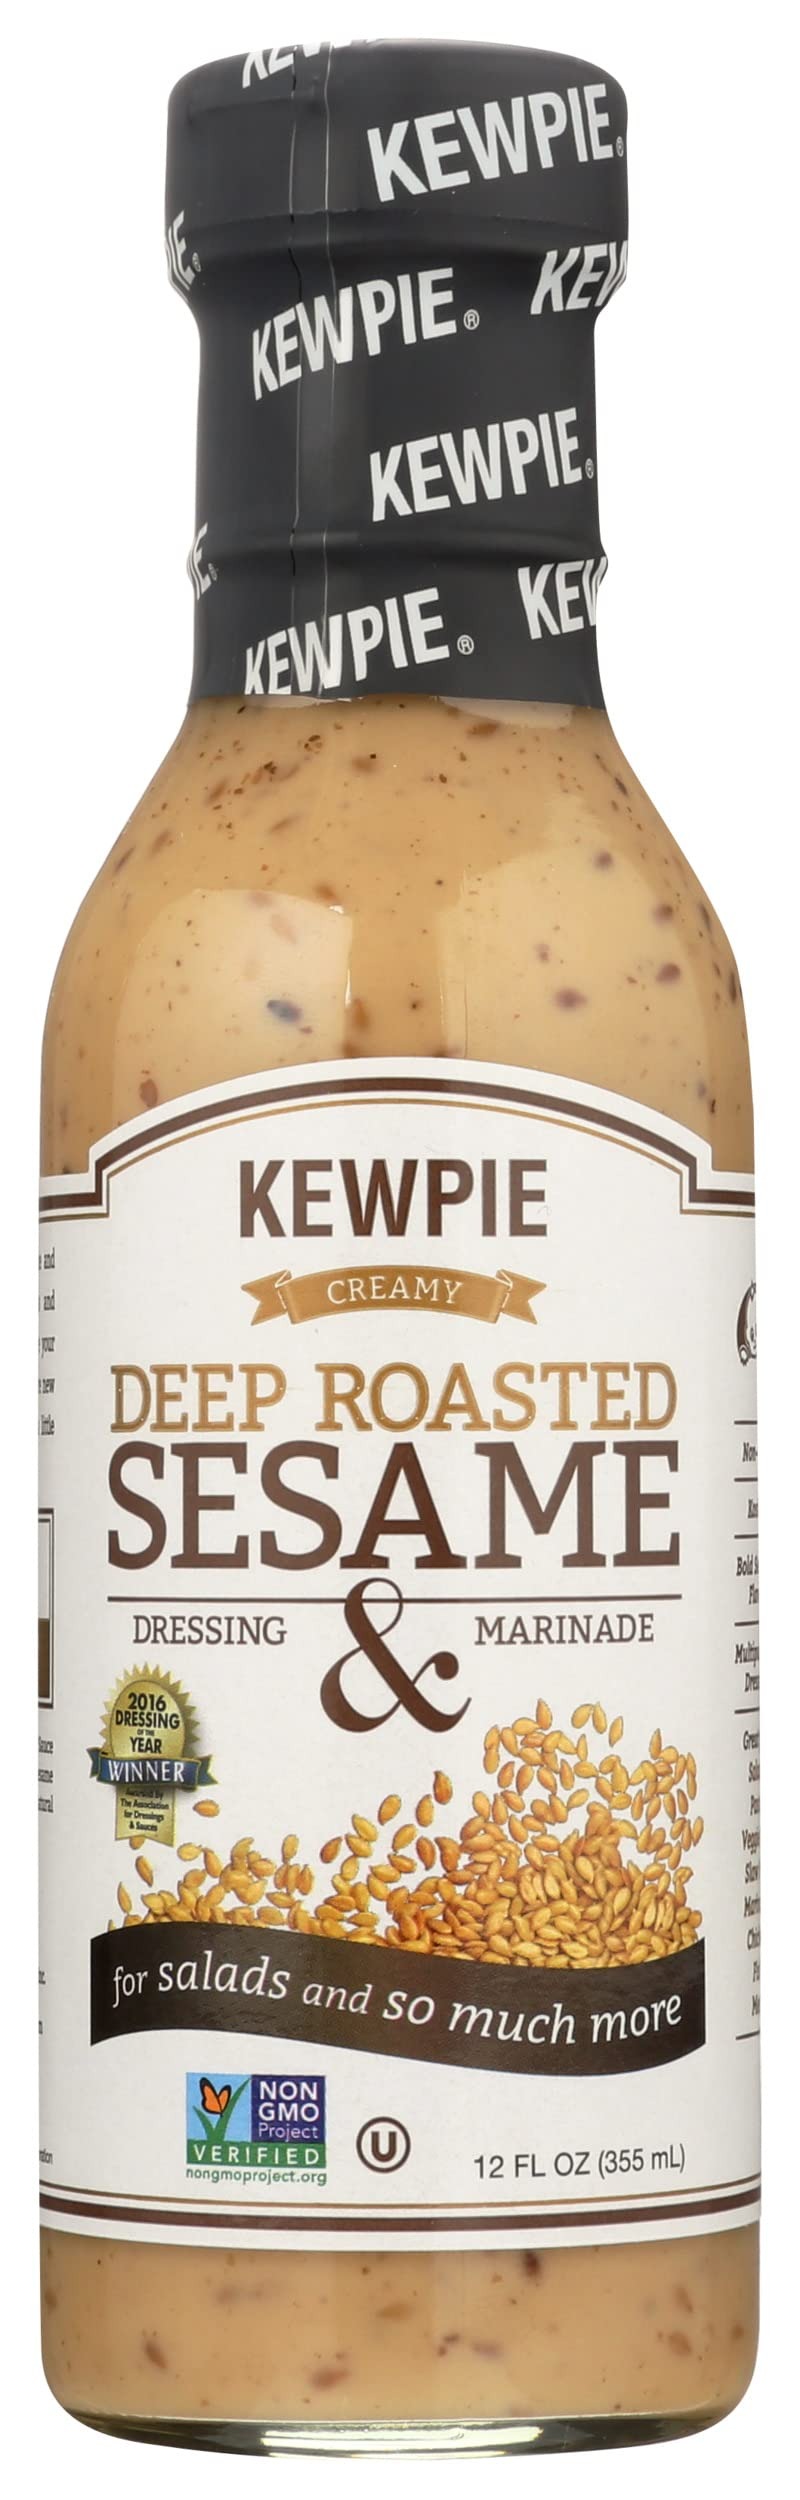
Item Name: Kewpie Creamy Deep Roasted Sesame Dressing & Marinade, Non GMO, 12 Ounces (Pack Of 6)
Bullet Point: Kewpie Creamy Deep Roasted Sesame Dressing & Marinade, Non GMO, 12 Ounces (Pack Of 6)
Value: 72.0
Unit: Ounce

Price: 49.99